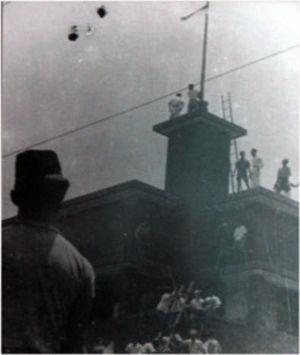
Surabaya est la 2ᵉ plus grande ville d'Indonésie avec une population de plus de 3,1 millions d'habitants. C'est la capitale de la province de Java oriental. Située sur la côte nord de Java à l'embouchure de la rivière Mas et le long du détroit de Madura. Sa superficie est de 326 km².
"L’hôtel Majapahit est un hôtel de Surabaya, capitale de la province indonésienne de Java oriental. Il fut inauguré en 1910 sous le nom de ""Hotel Oranje"" par Martin Sarkies, de la célèbre famille d'hôteliers arméniens Sarkies, à laquelle on doit la construction de nombreux hôtels de luxe en Asie du Sud-Est.